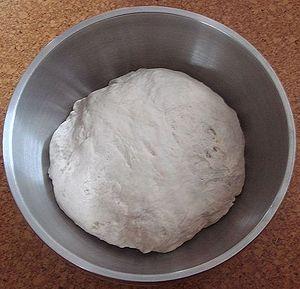
Une pâte est une préparation alimentaire à base de farine délayée dans un liquide, destinée à la cuisson. Elle sert de base à de nombreuses préparations culinaires, salées, sucrées ou neutre. Faite de farine et de liquide, éventuellement de matières grasses, d'œuf, elle peut être levée ou non.
De manière générale, une pâte est une substance ou un mélange visqueux ; c'est souvent une étape dans la fabrication d'un produit.